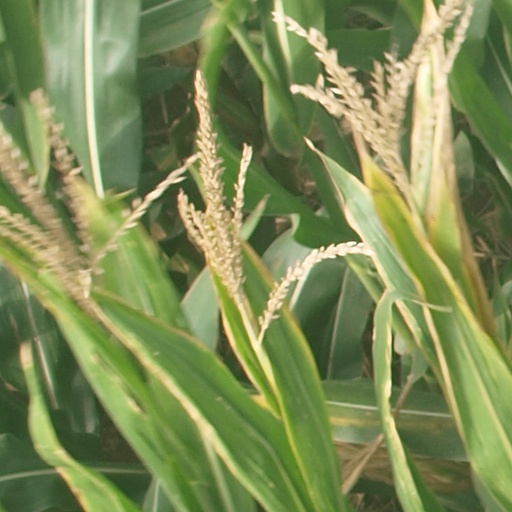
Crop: maize; corn